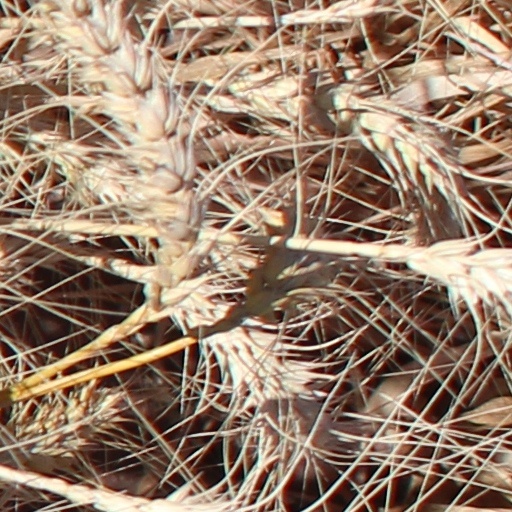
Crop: wheat